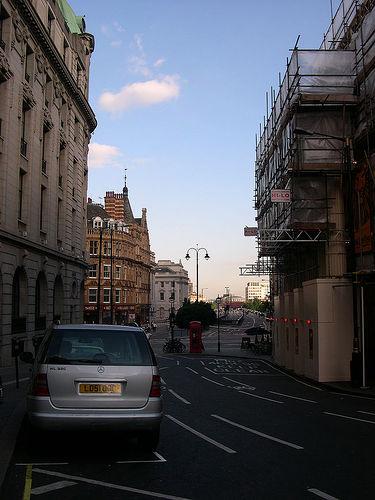
Weather: sun or clear